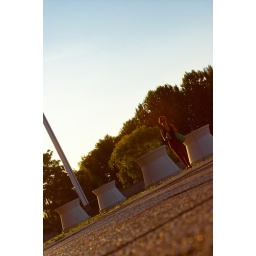
rose walks in orange